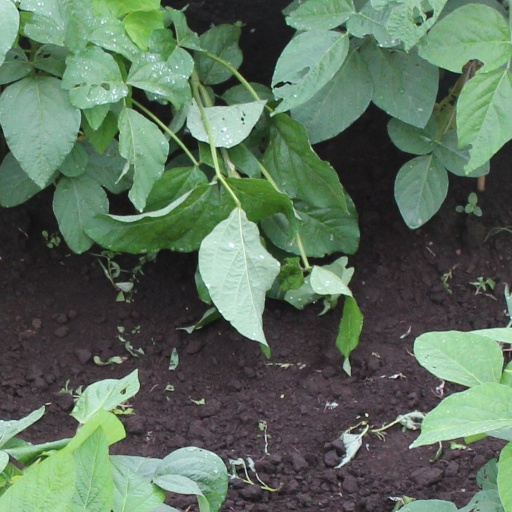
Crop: soybean